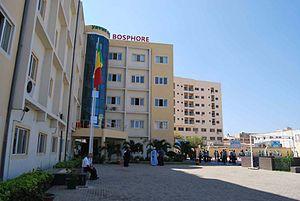
La ville de Dakar est la capitale de la République du Sénégal et de la région de Dakar. Elle compte 1 056 009 habitants sur les 3 630 000 habitants que compte l'ensemble de la région de Dakar. C'est une des quatre communes historiques du Sénégal et l'ancienne capitale de l'Afrique-Occidentale française.